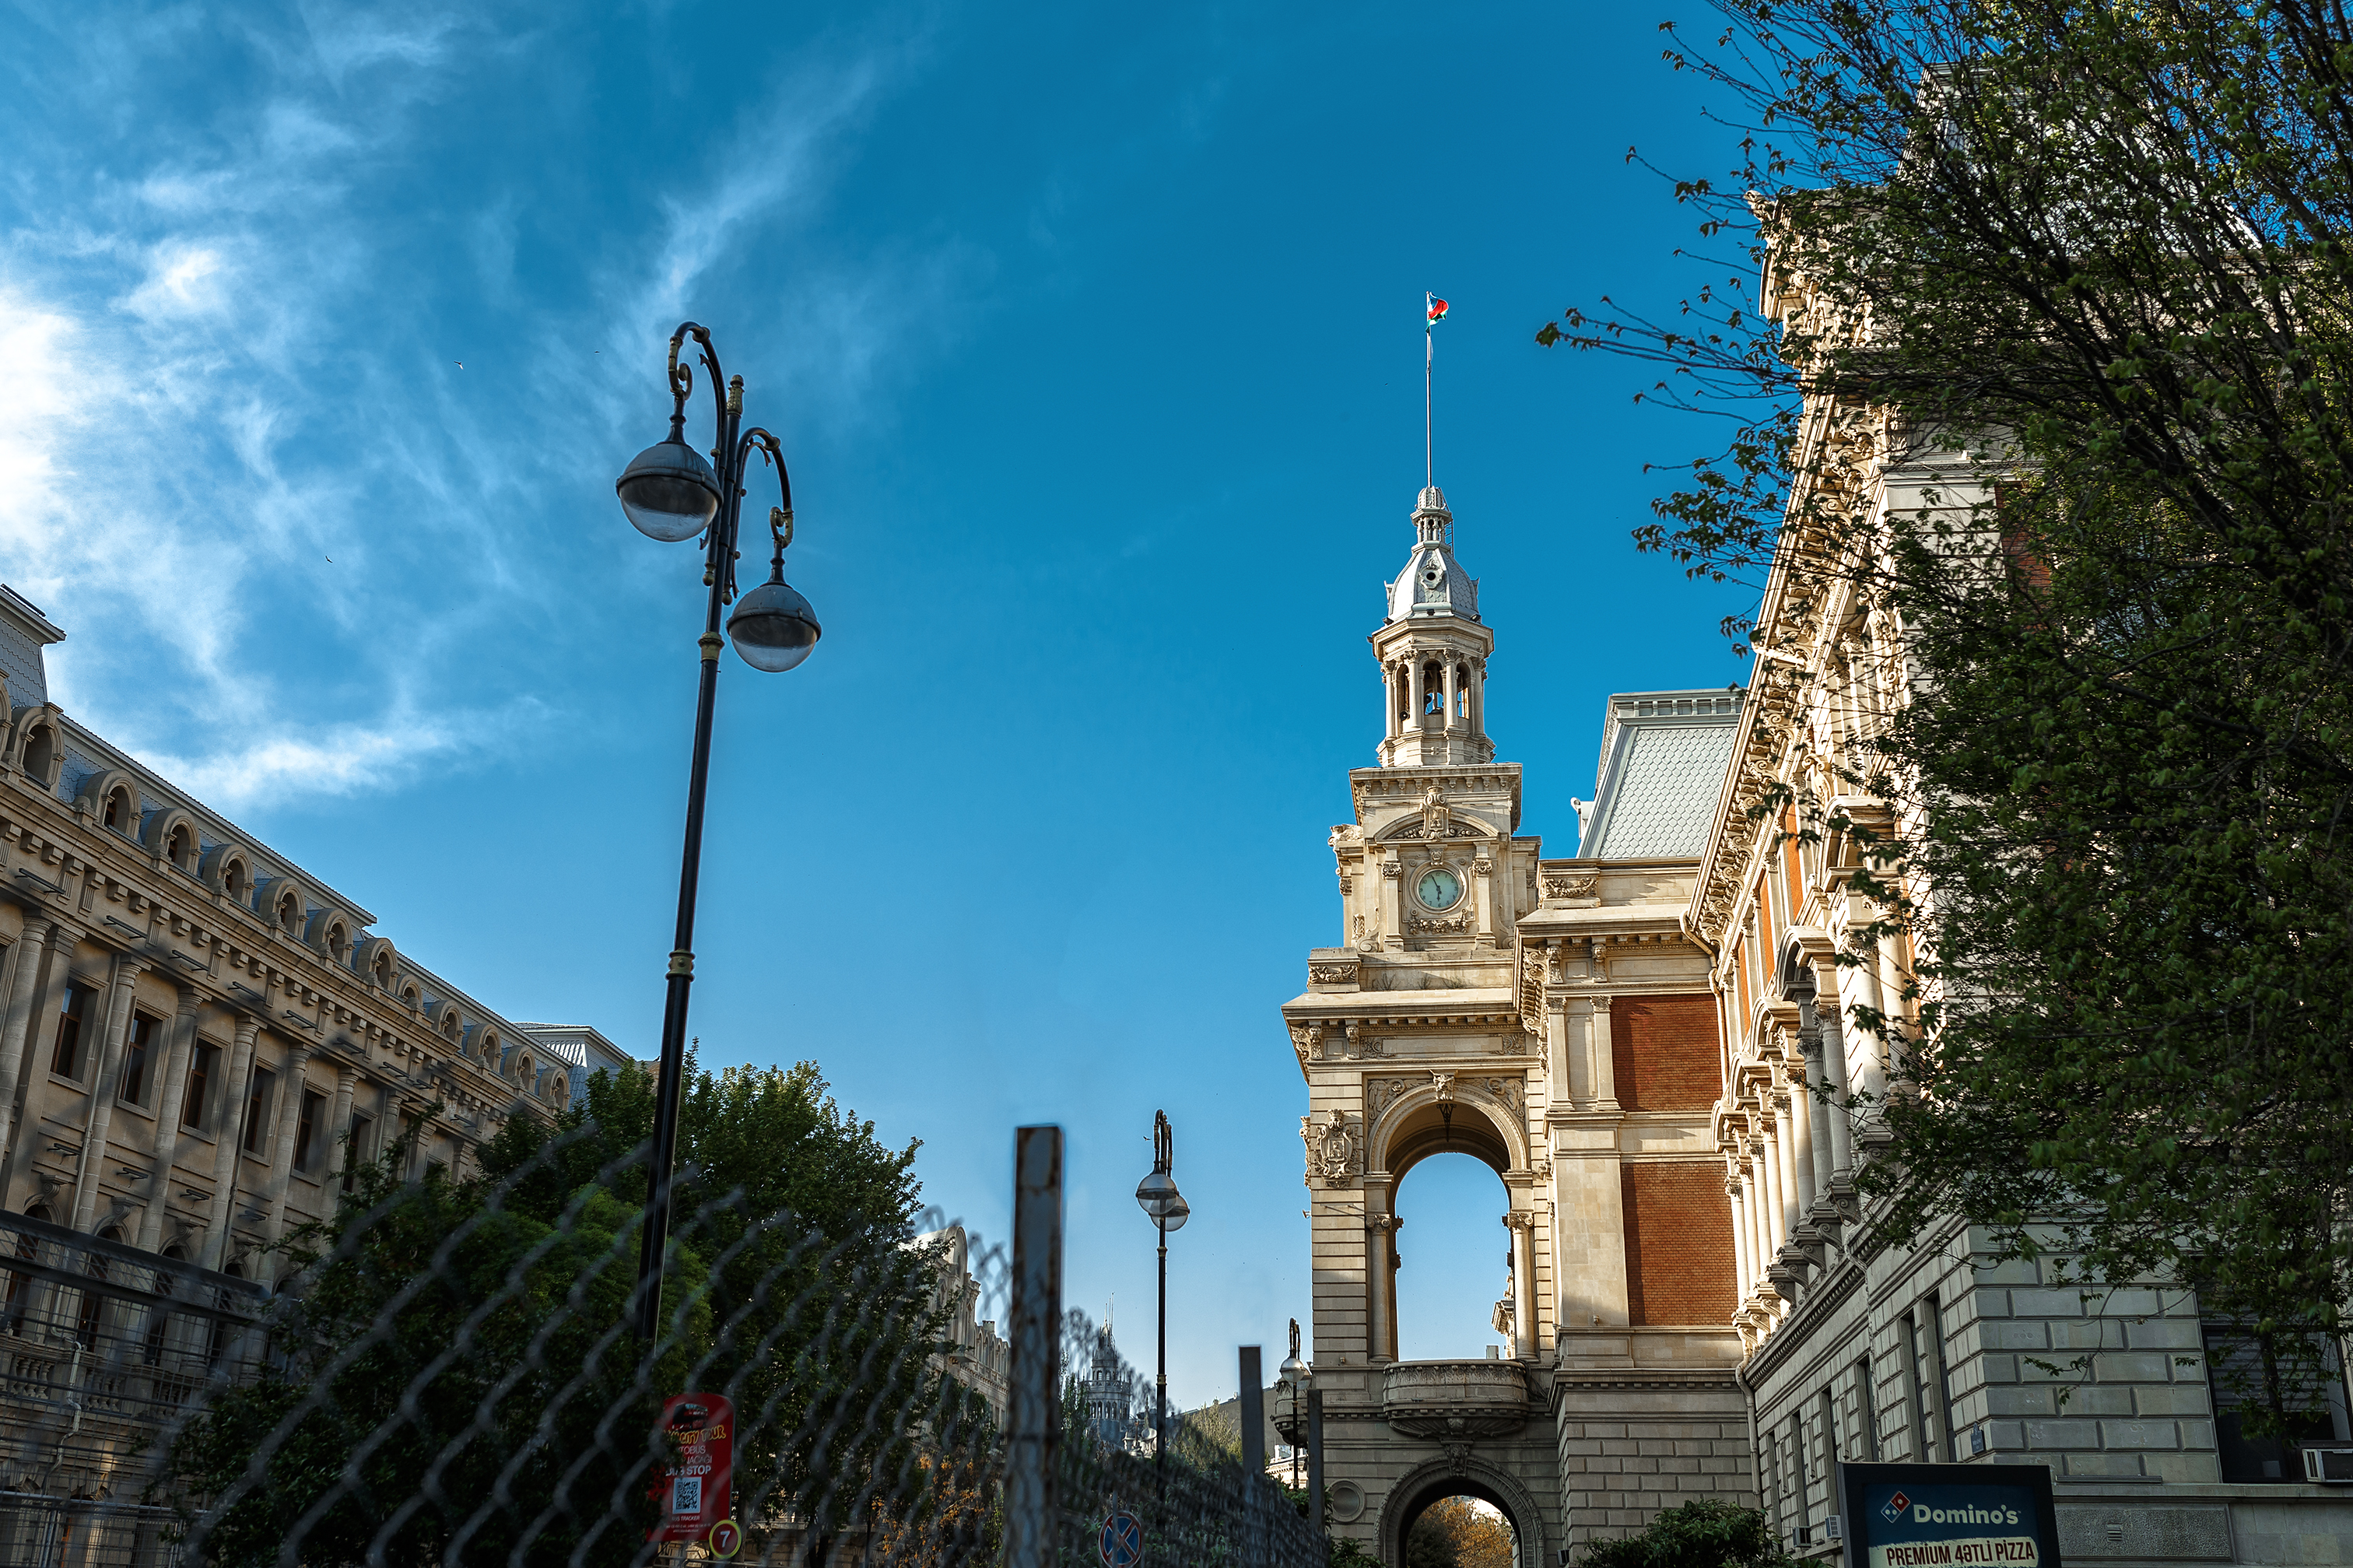
baku, azerbaijan, landmark, sky, architecture, building, town, city, tree, urban area, cloud, spire, church, metropolitan area, street light, tourism, light fixture, monument, tower, basilica, vacation, plaza, tourist attraction, place of worship, cathedral, facade, steeple, metropolis, town square, convent, statue, flag